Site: brandenburg
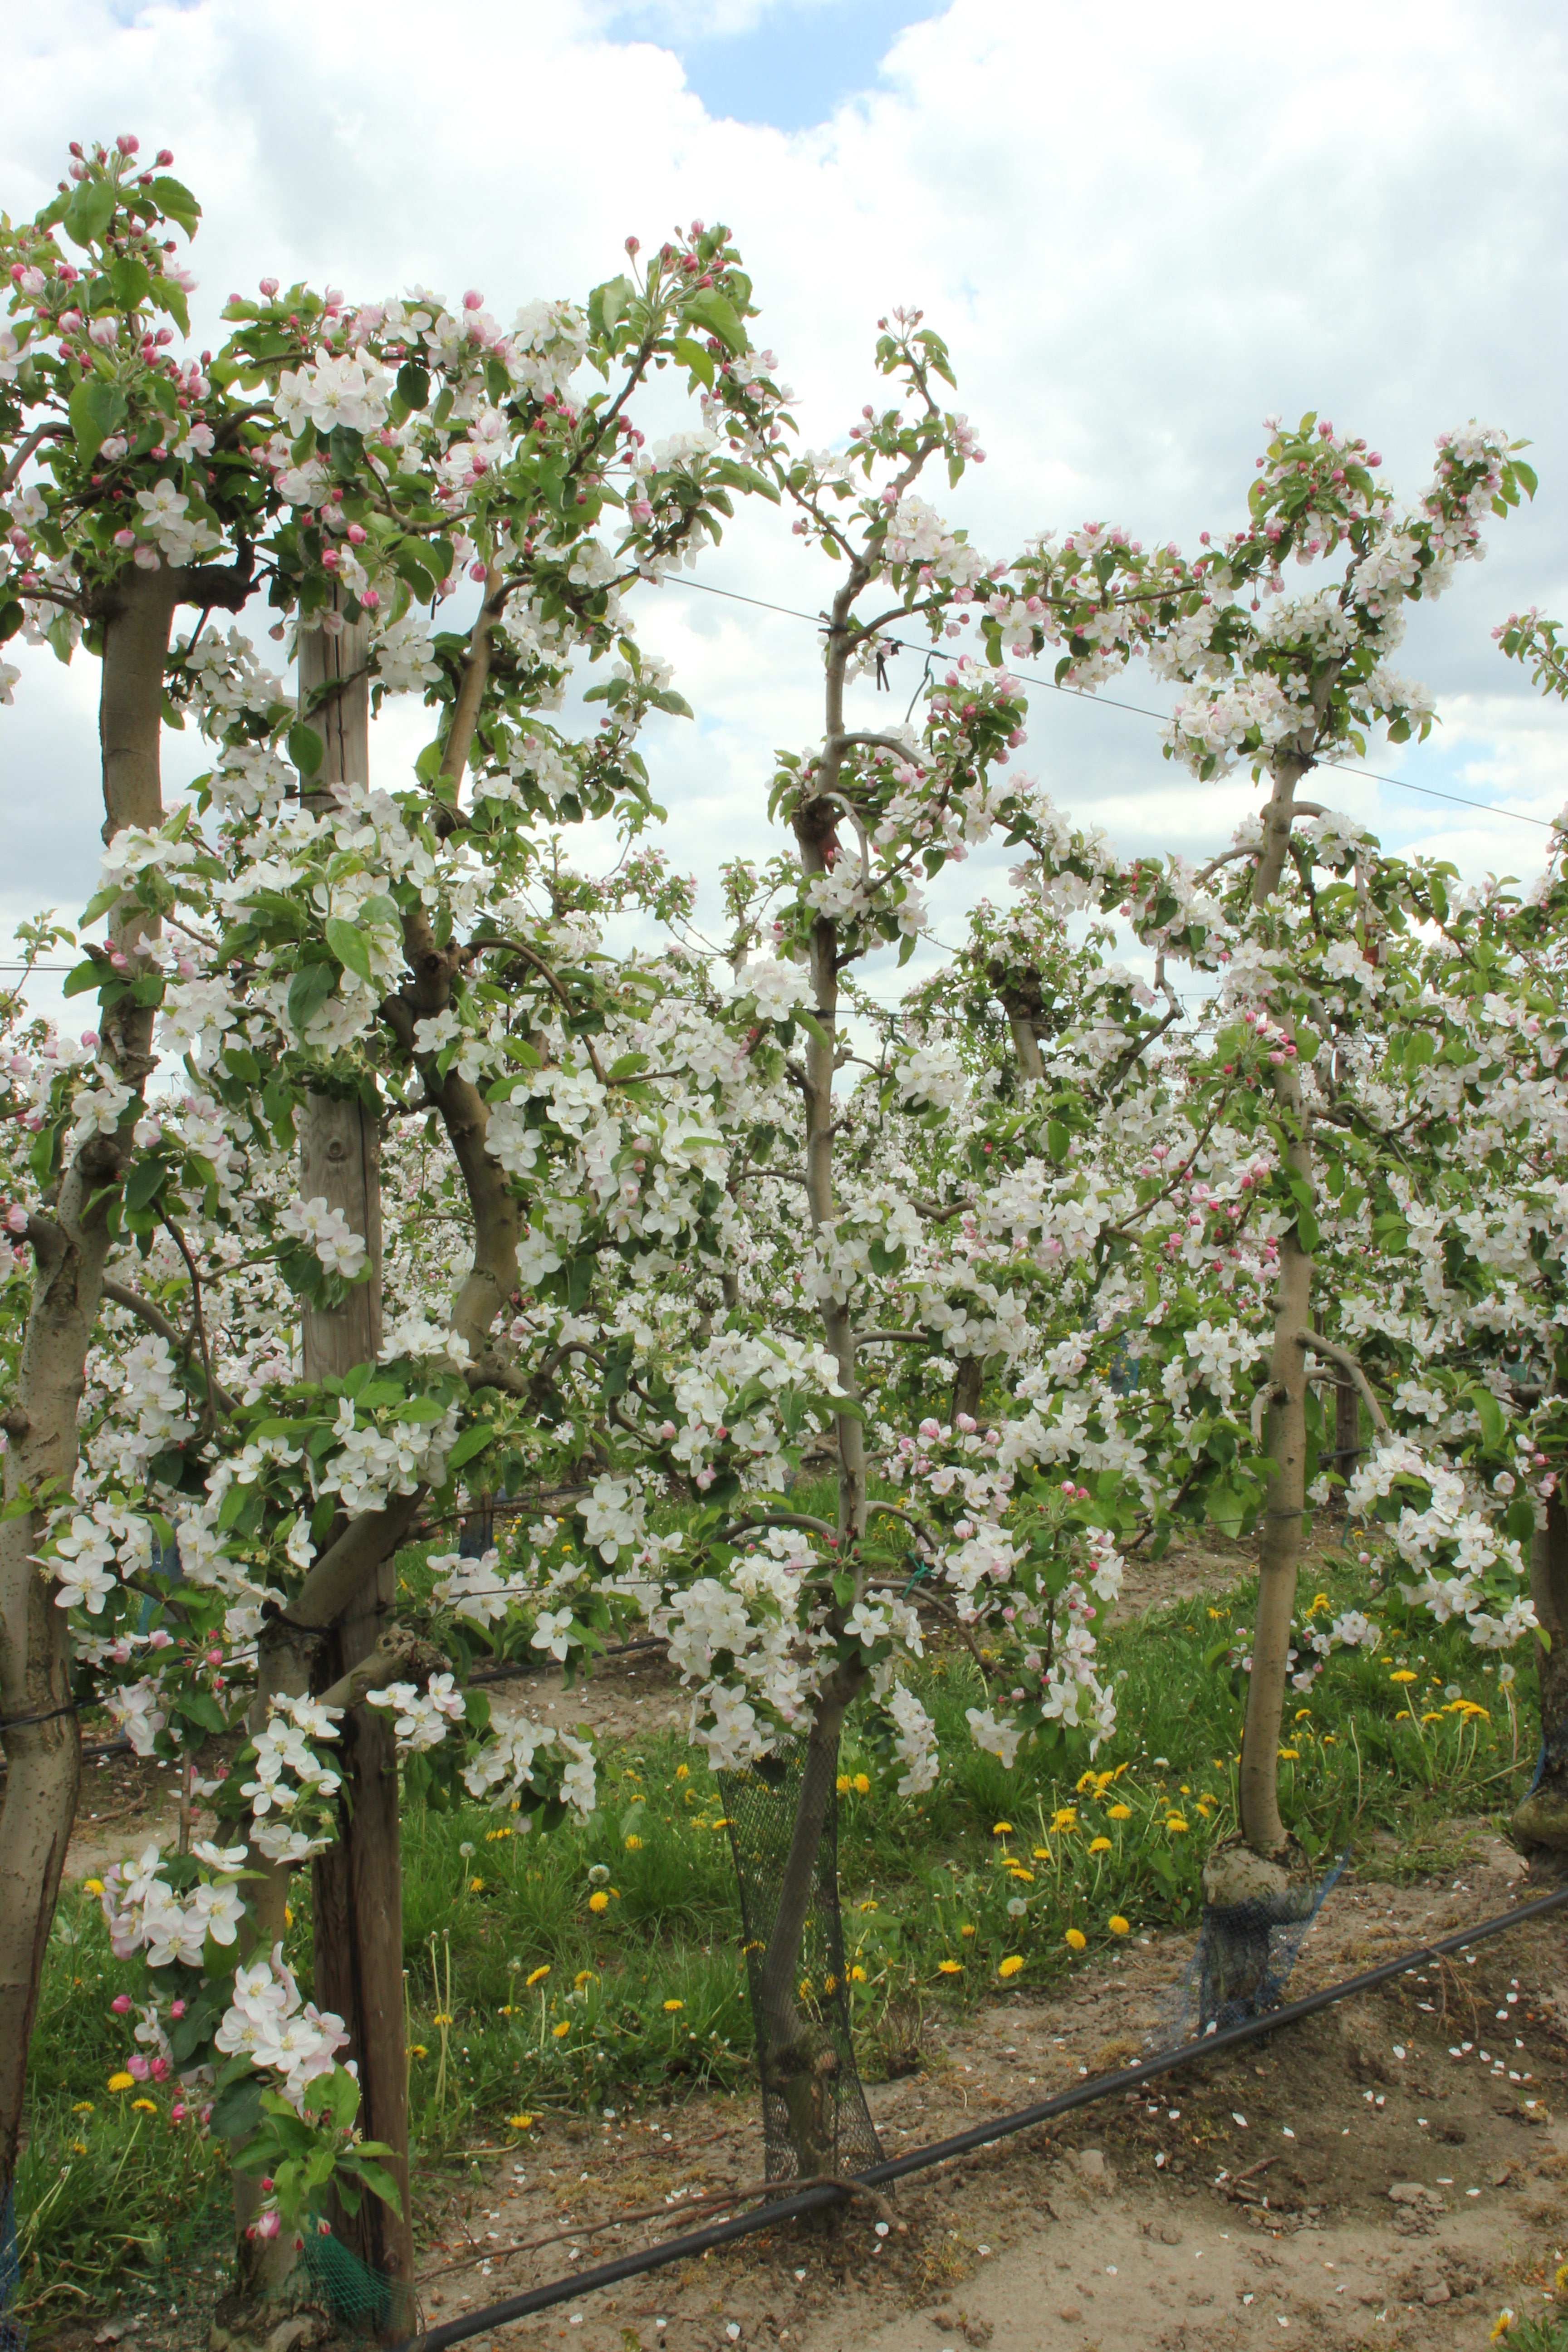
Growth stage (BBCH 65): Flowering